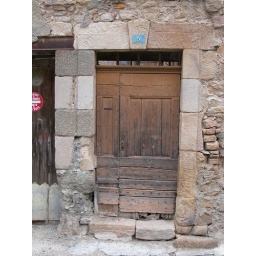
The much-repaired door of a rare derelict house in Gabian.